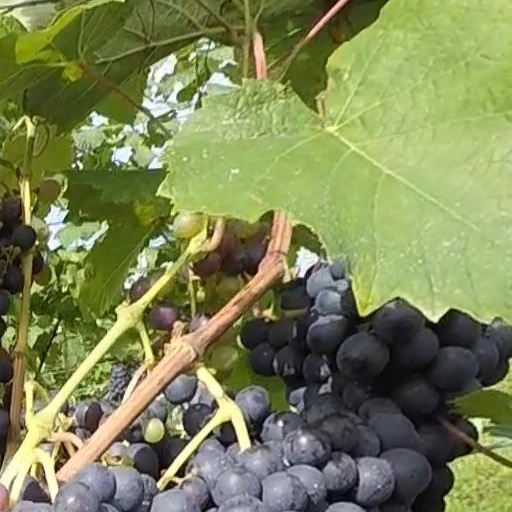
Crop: grape